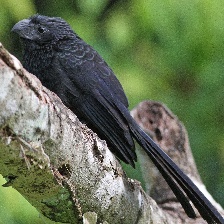
Species: GROVED BILLED ANI
Scientific name: CROTOPHAGA SULCIROSTRIS